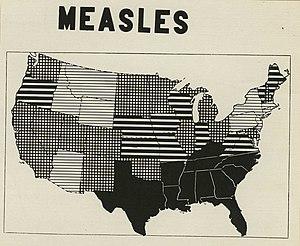
Epidémiologie
L'épidémiologie est une discipline scientifique qui étudie les ennuis de santé dans les populations humaines, leur fréquence, leur distribution dans le temps et dans l’espace, ainsi que les facteurs influant sur la santé et les maladies de populations.
La rougeole est une infection virale éruptive aiguë. Elle atteint essentiellement les enfants à partir de l’âge de 5-6 mois et les jeunes adultes. La vaccination contre la rougeole, obligatoire en France pour les enfants autour d'un an, vise surtout à éviter les complications de l'infection, comme les encéphalites, qui peuvent avoir des séquelles importantes voire létales, et à protéger d'un affaiblissement immunitaire post-rougeoleux.